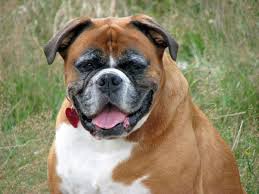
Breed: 225-n000082-boxer